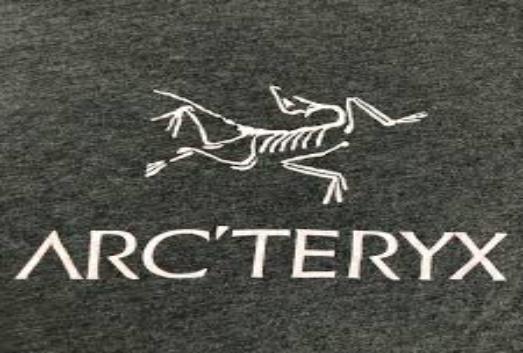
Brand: Arc'teryx
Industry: Clothes